Abbey of Saint-Pierre Mozac

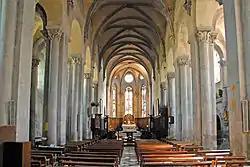
The interior of Mozac Abbey Church

Mozac Abbey is a former Cluniac monastery in the commune of Mozac near Riom in Auvergne, France.